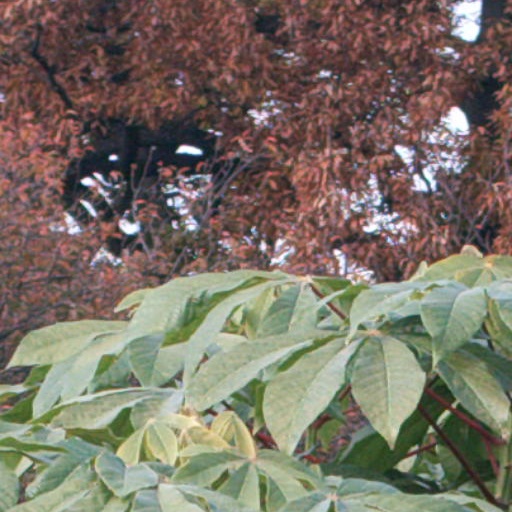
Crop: cassava